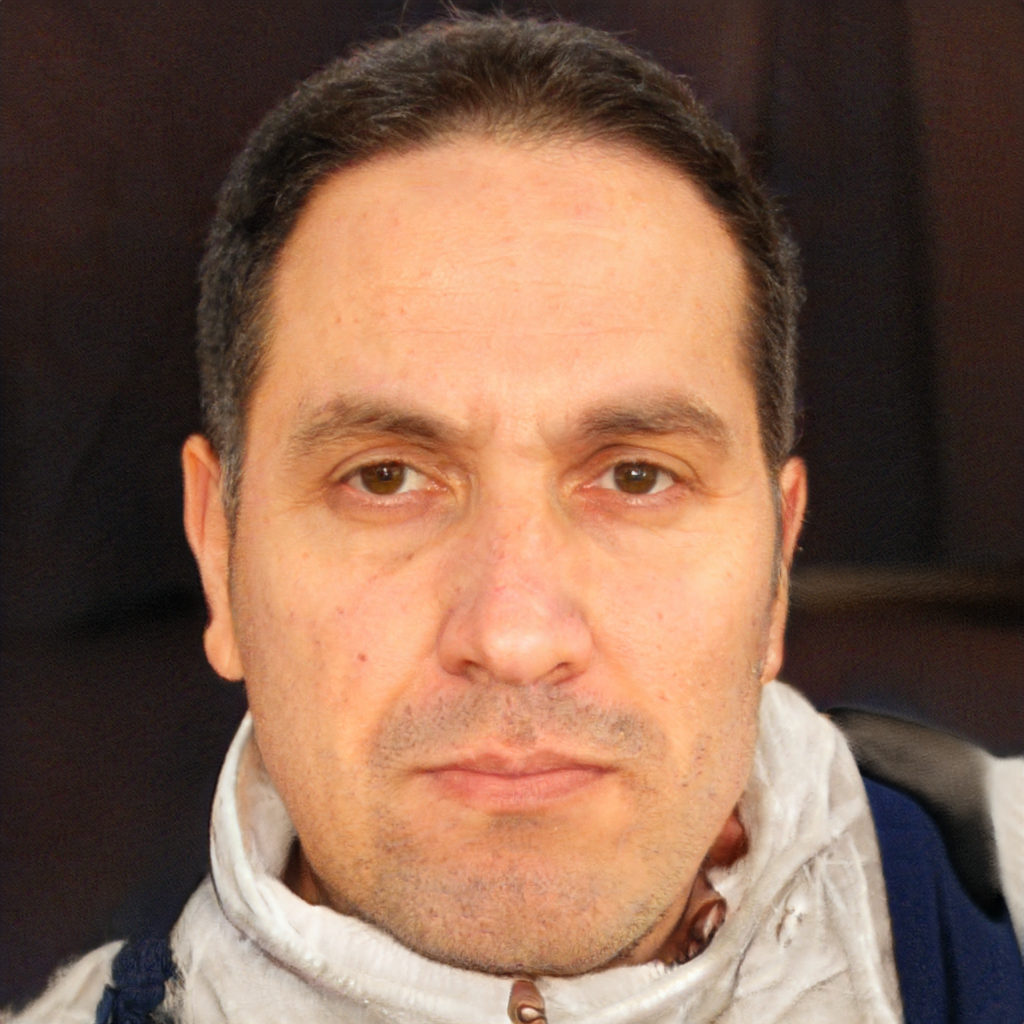
Gender: Male